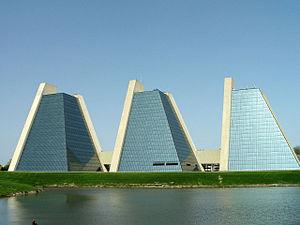
L'Architecture moderne ou Mouvement moderne naît du passage progressif de la campagne à la ville dans un contexte de changements techniques, sociaux et culturels liés à la révolution industrielle. Les conséquences se font sentir dans la construction et l'urbanisme entre la fin du XVIIIᵉ siècle et le début du XIXᵉ siècle et plus précisément dans l'après guerre après Waterloo. Puis une ligne cohérente de pensée se produit pour la première fois en Angleterre avec William Morris en 1860 mais le point crucial du processus qui met la théorie et la pratique face à la réalité est atteint par Walter Gropius en 1919 quand il ouvre le Bauhaus de Weimar. C'est à ce moment que l'on peut parler au sens strict du terme de mouvement moderne.